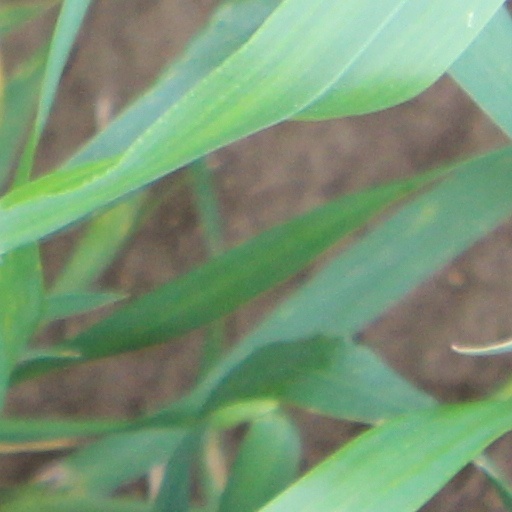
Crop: wheat